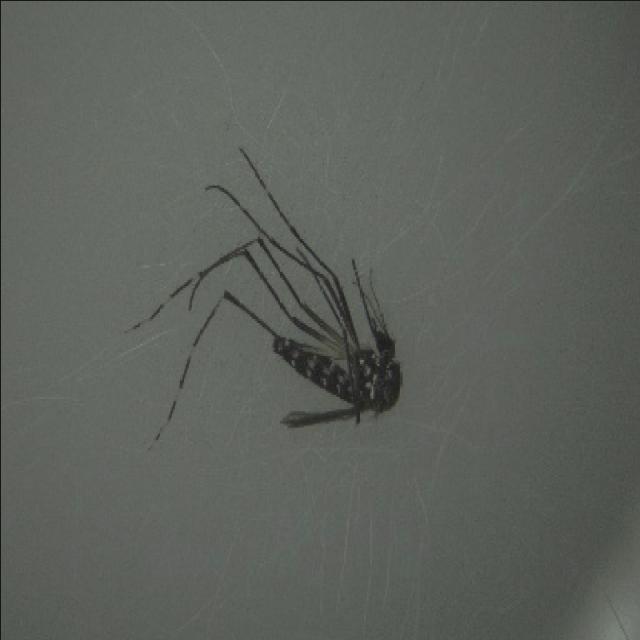
Species: aedes_albopictus